1979 Sangguniang Pampook elections

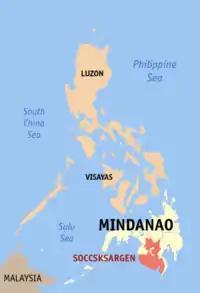
Map of the Soccsksargen region

The 1979 Sangguniang Pampook elections were held for the 2 Regional Legislative Assemblies or "Sangguniang Pampook" on 7 May 1979, in the former Region IX (current Zamboanga Peninsula Region) and Region XII (current Soccsksargen Region). Both were former Philippine Autonomous Regions located in areas of the Mindanao islands group in the southern Philippines.